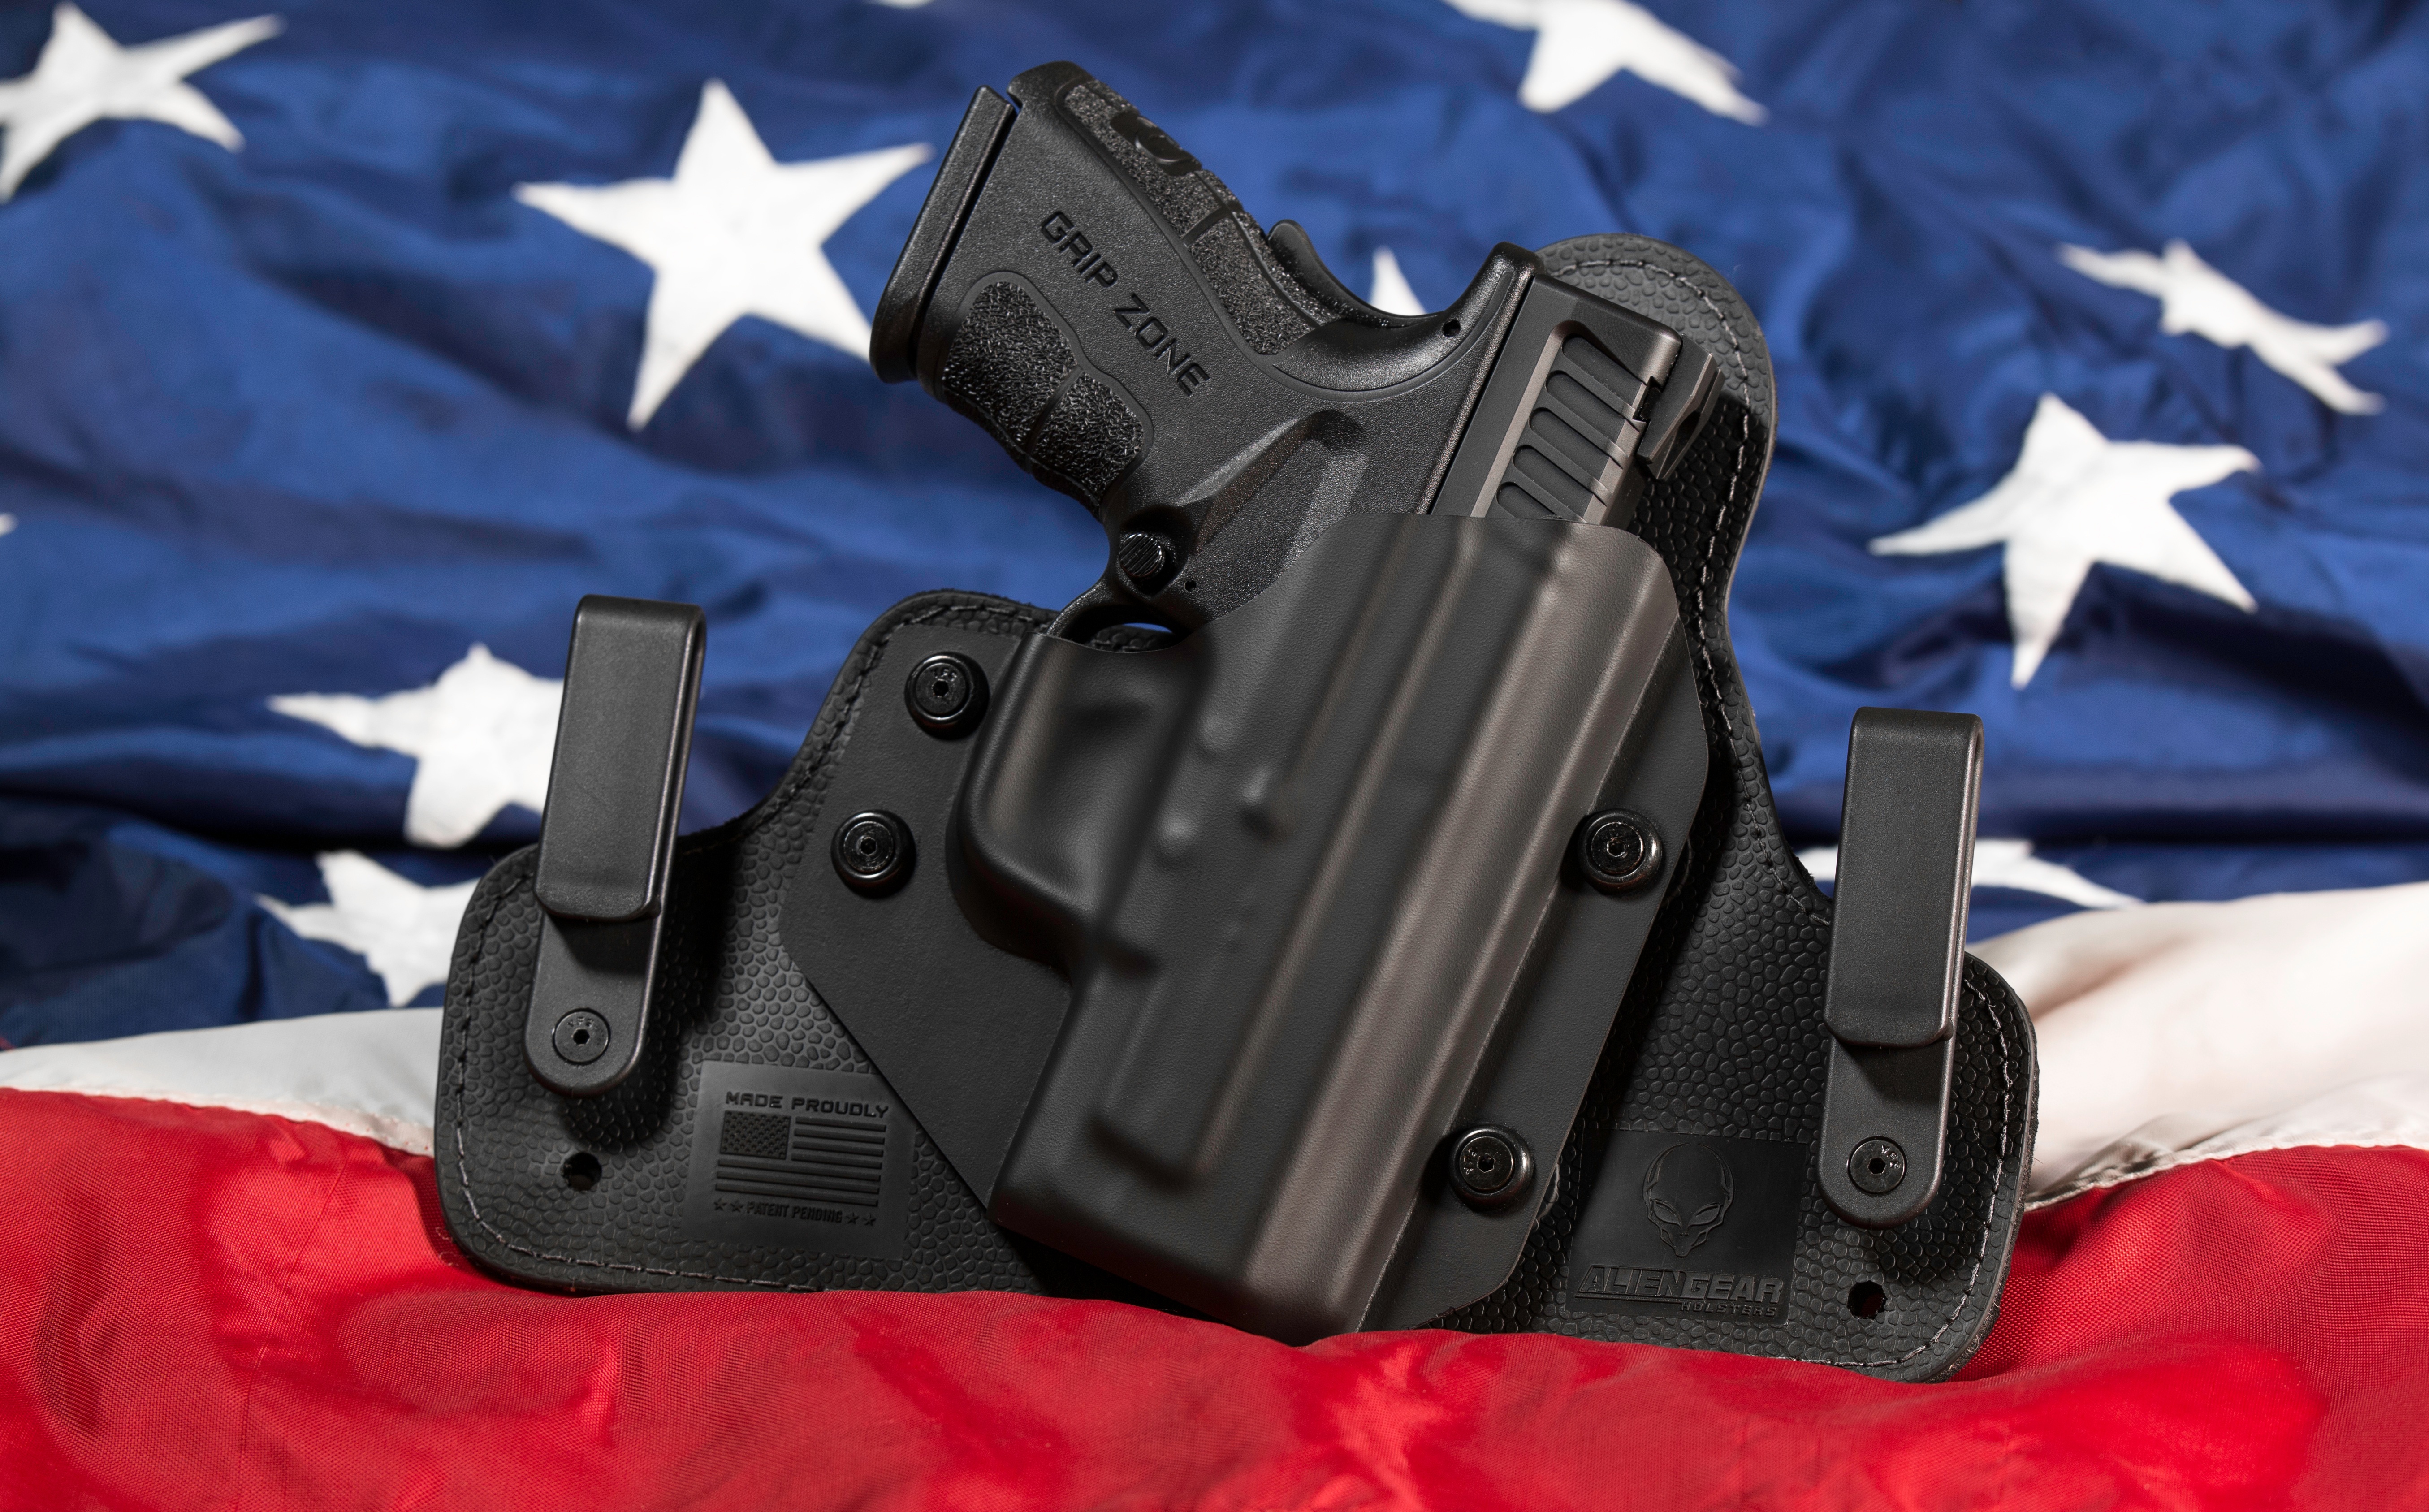
usa, america, american flag, weapon, security, united states, safety, gun, protection, pistol, handgun, firearm, trigger, holster, second amendment, concealed carry, ccw, iwb holster, iwb holsters, gun rights, open carry, gun accessory, handgun holster